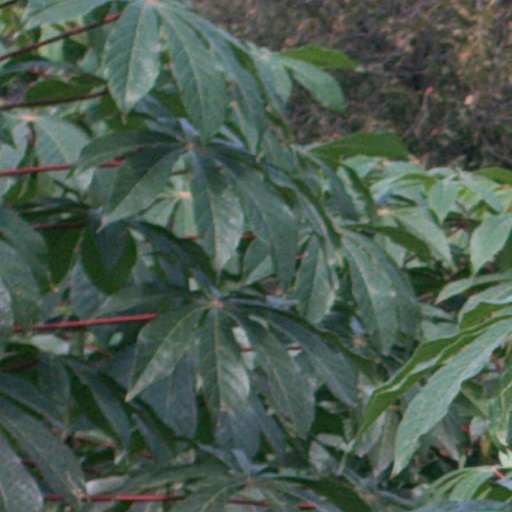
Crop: cassava